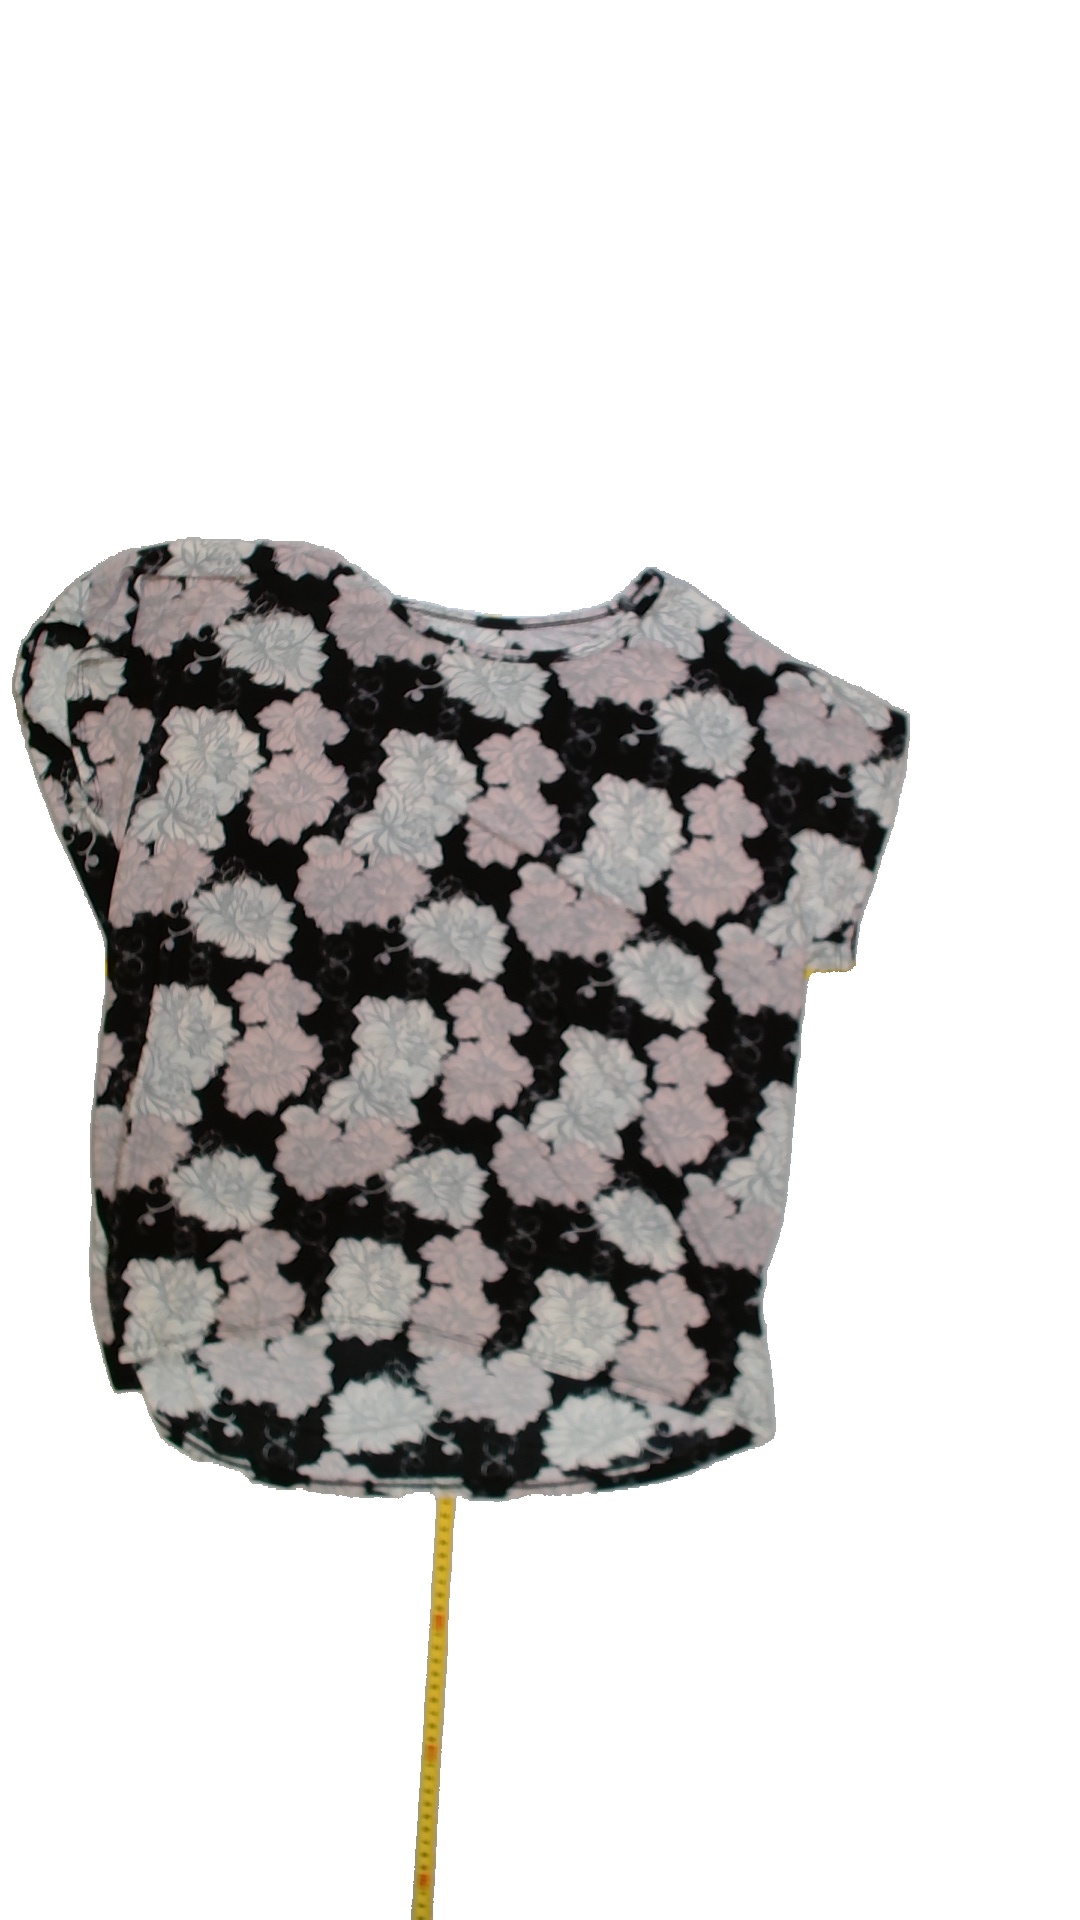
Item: T-shirt (Ladies)
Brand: Not Applicable
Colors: Black, Pink, White
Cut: Loose
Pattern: Floral print
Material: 86%polyester 14% cont?
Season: Summer
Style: No trend
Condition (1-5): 5
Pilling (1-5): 5
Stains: No
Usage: Reuse
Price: <50